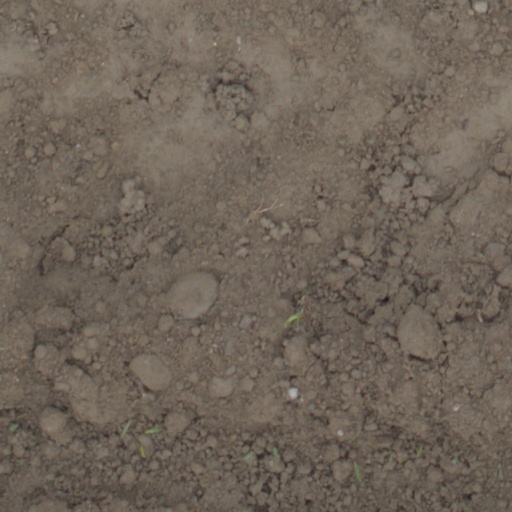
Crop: wheat